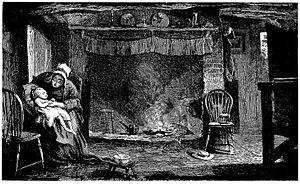
L'Ami commun, quatorzième et dernier roman achevé de Charles Dickens, a été publié par Chapman & Hall en vingt épisodes de feuilleton — comptant pour dix-neuf — en 1864 et 1865, avec des illustrations de Marcus Stone, puis en deux volumes en février et novembre 1865, enfin en un seul la même année. Situé dans le présent, il offre une description panoramique de la société anglaise, la troisième après La Maison d'Âpre-Vent et La Petite Dorrit. En cela, il se rapproche beaucoup plus de ces deux romans que de ses prédécesseurs immédiats, Le Conte de deux cités et Les Grandes Espérances.